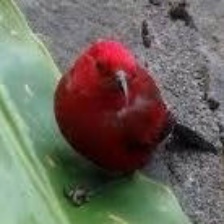
Species: APAPANE
Scientific name: HIMATIONE SANGUINEA